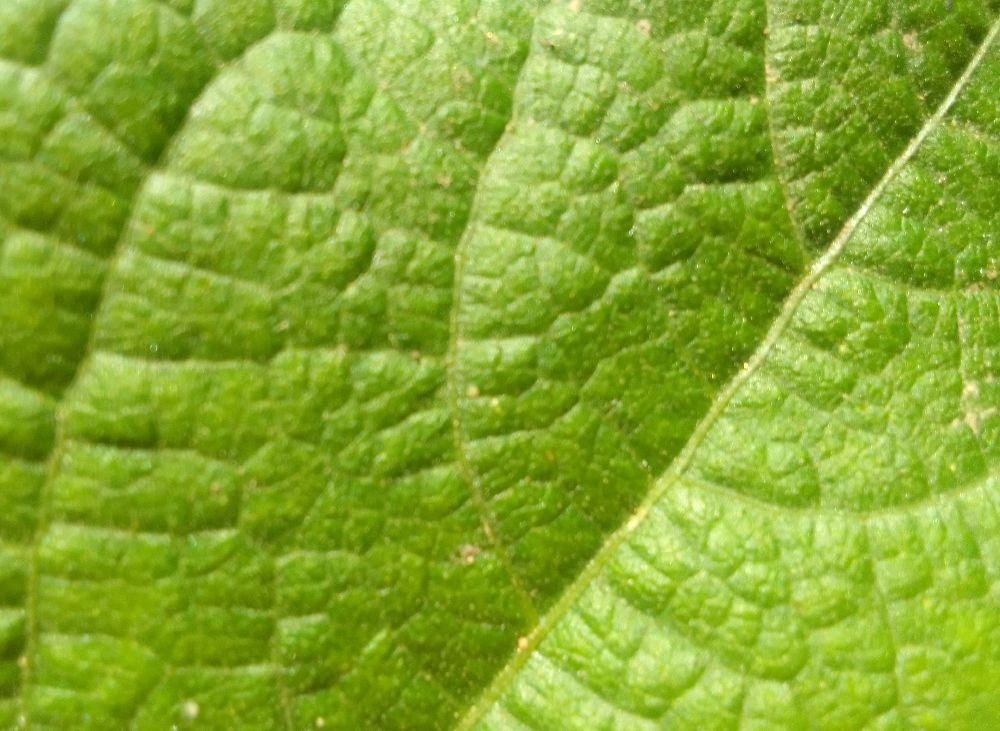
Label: healthy